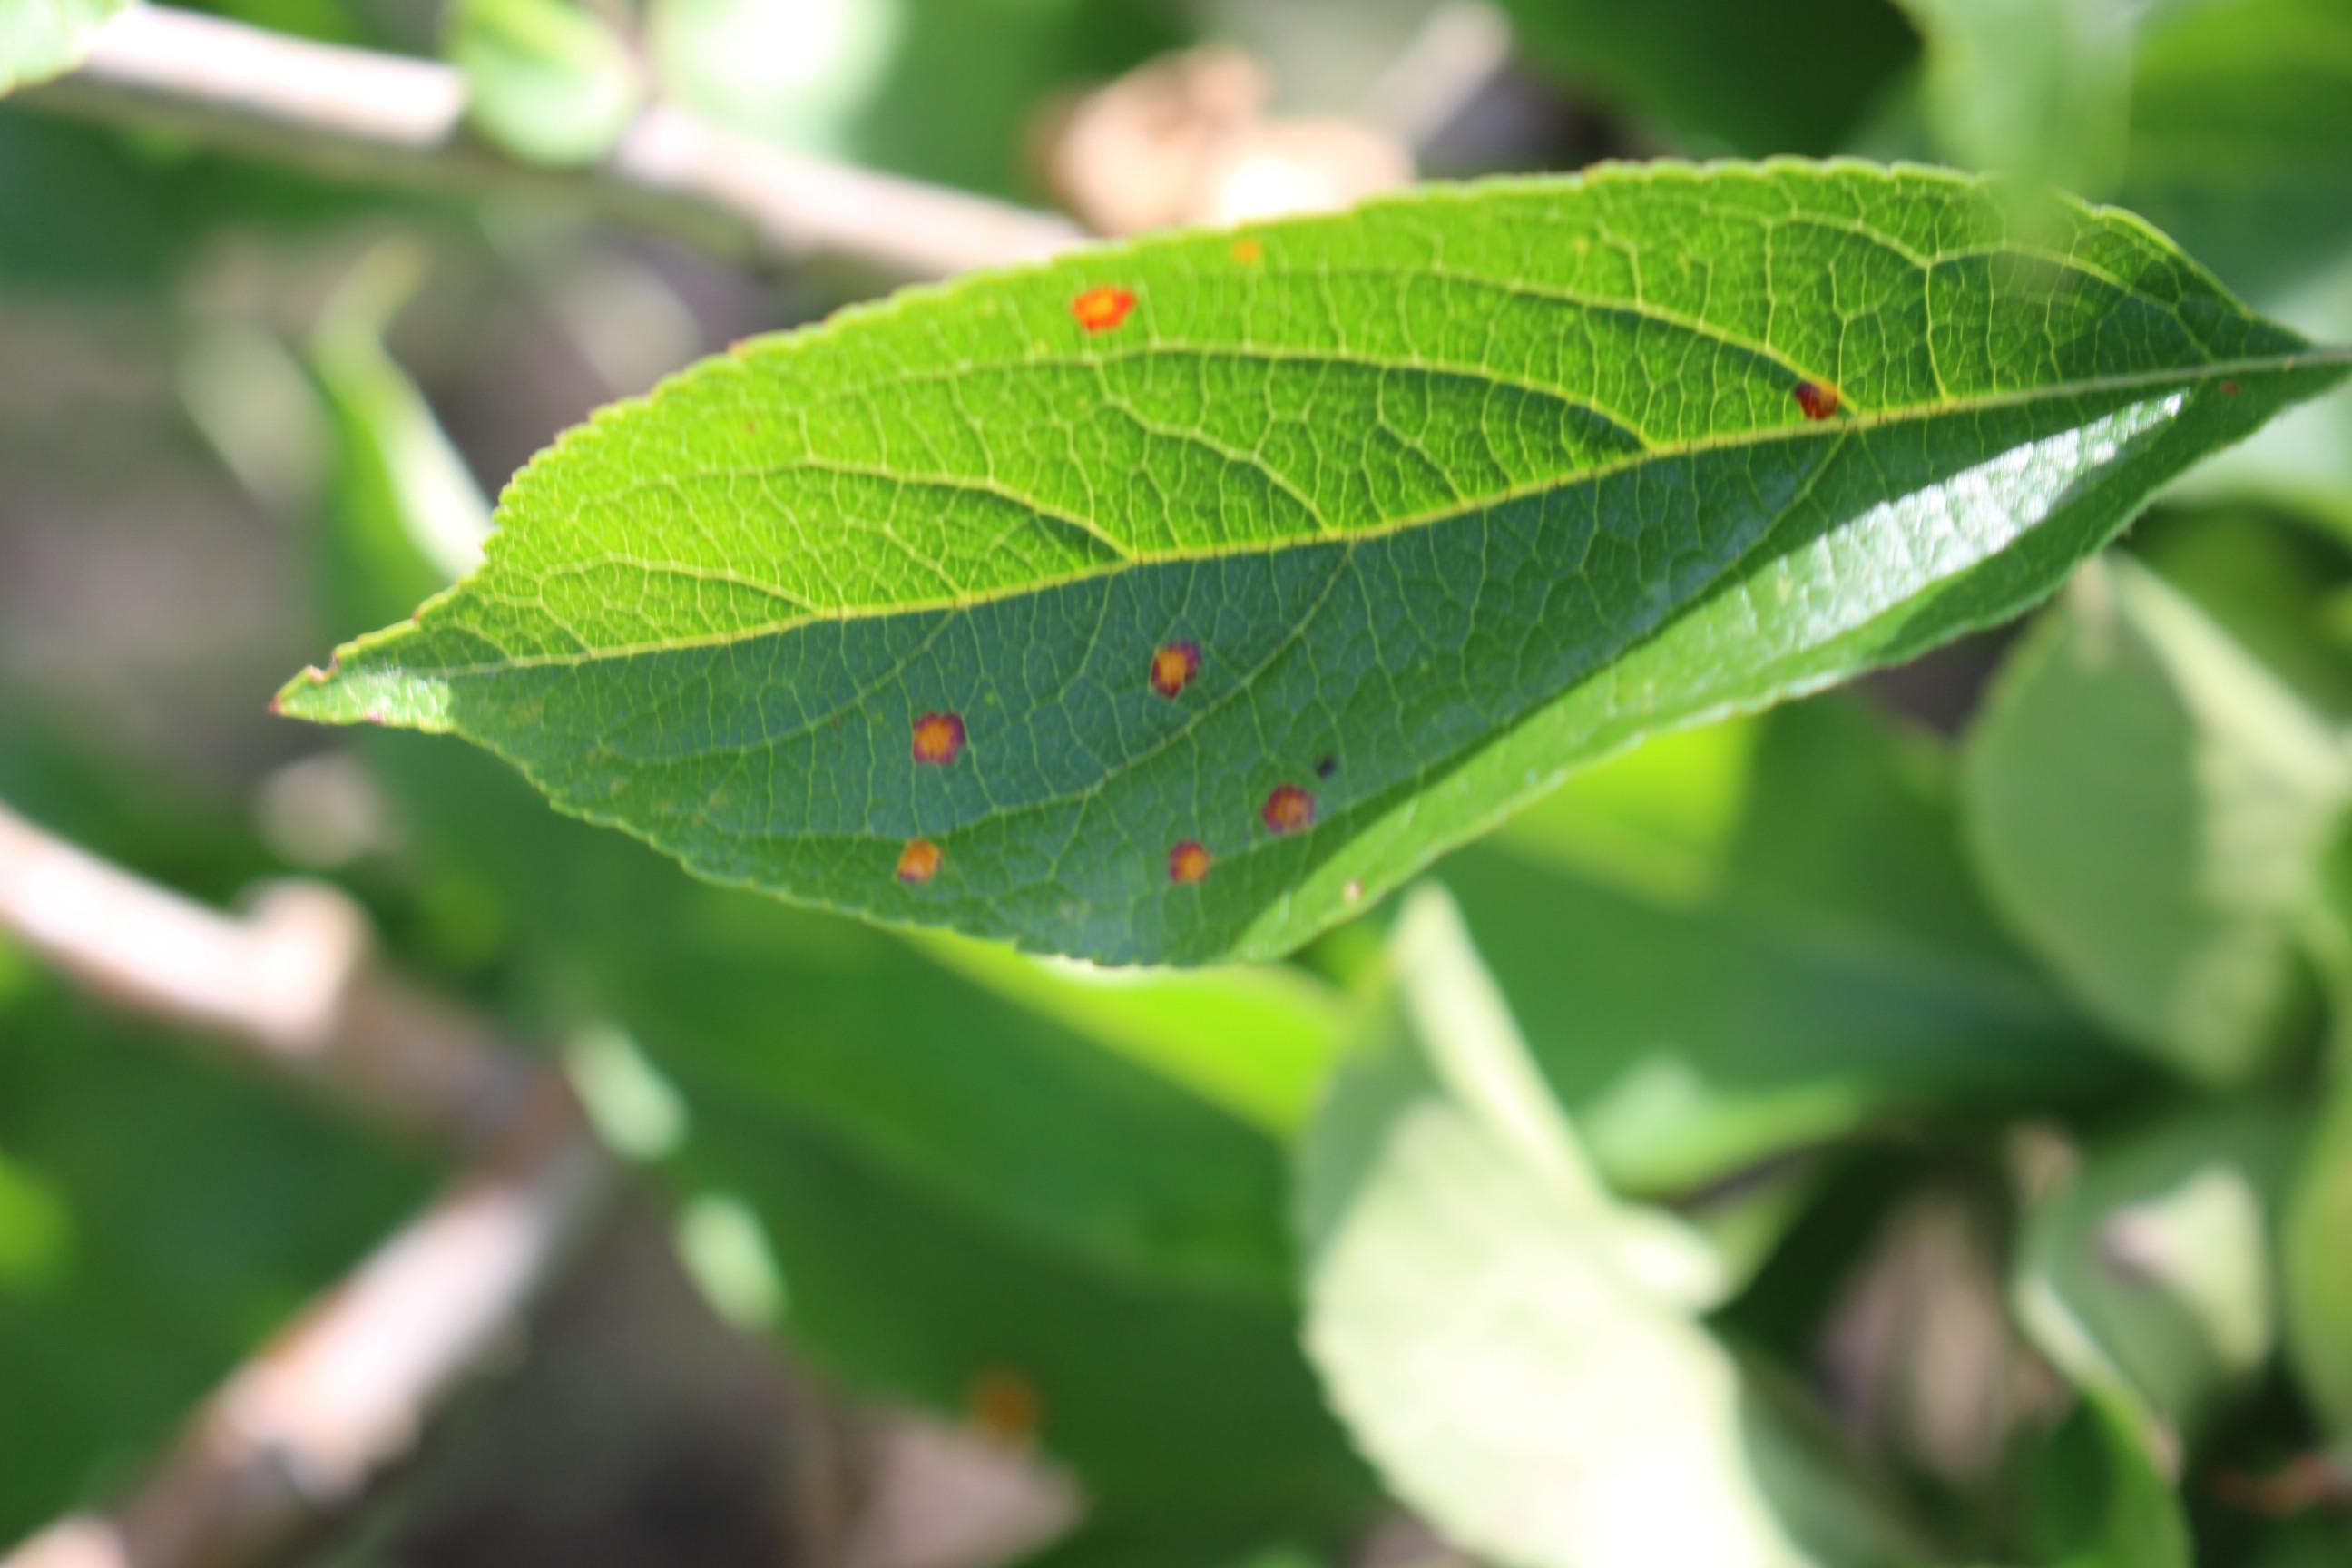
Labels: rust